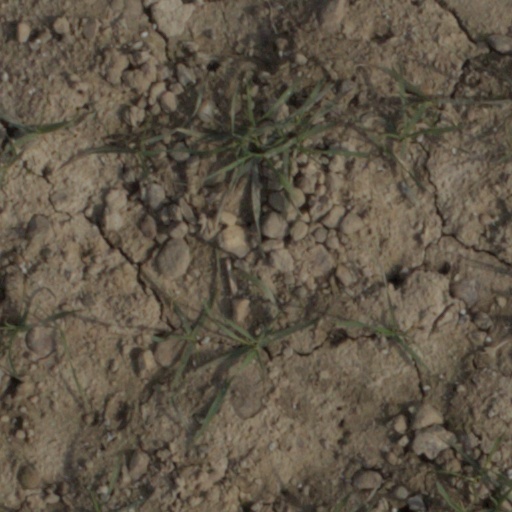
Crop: wheat